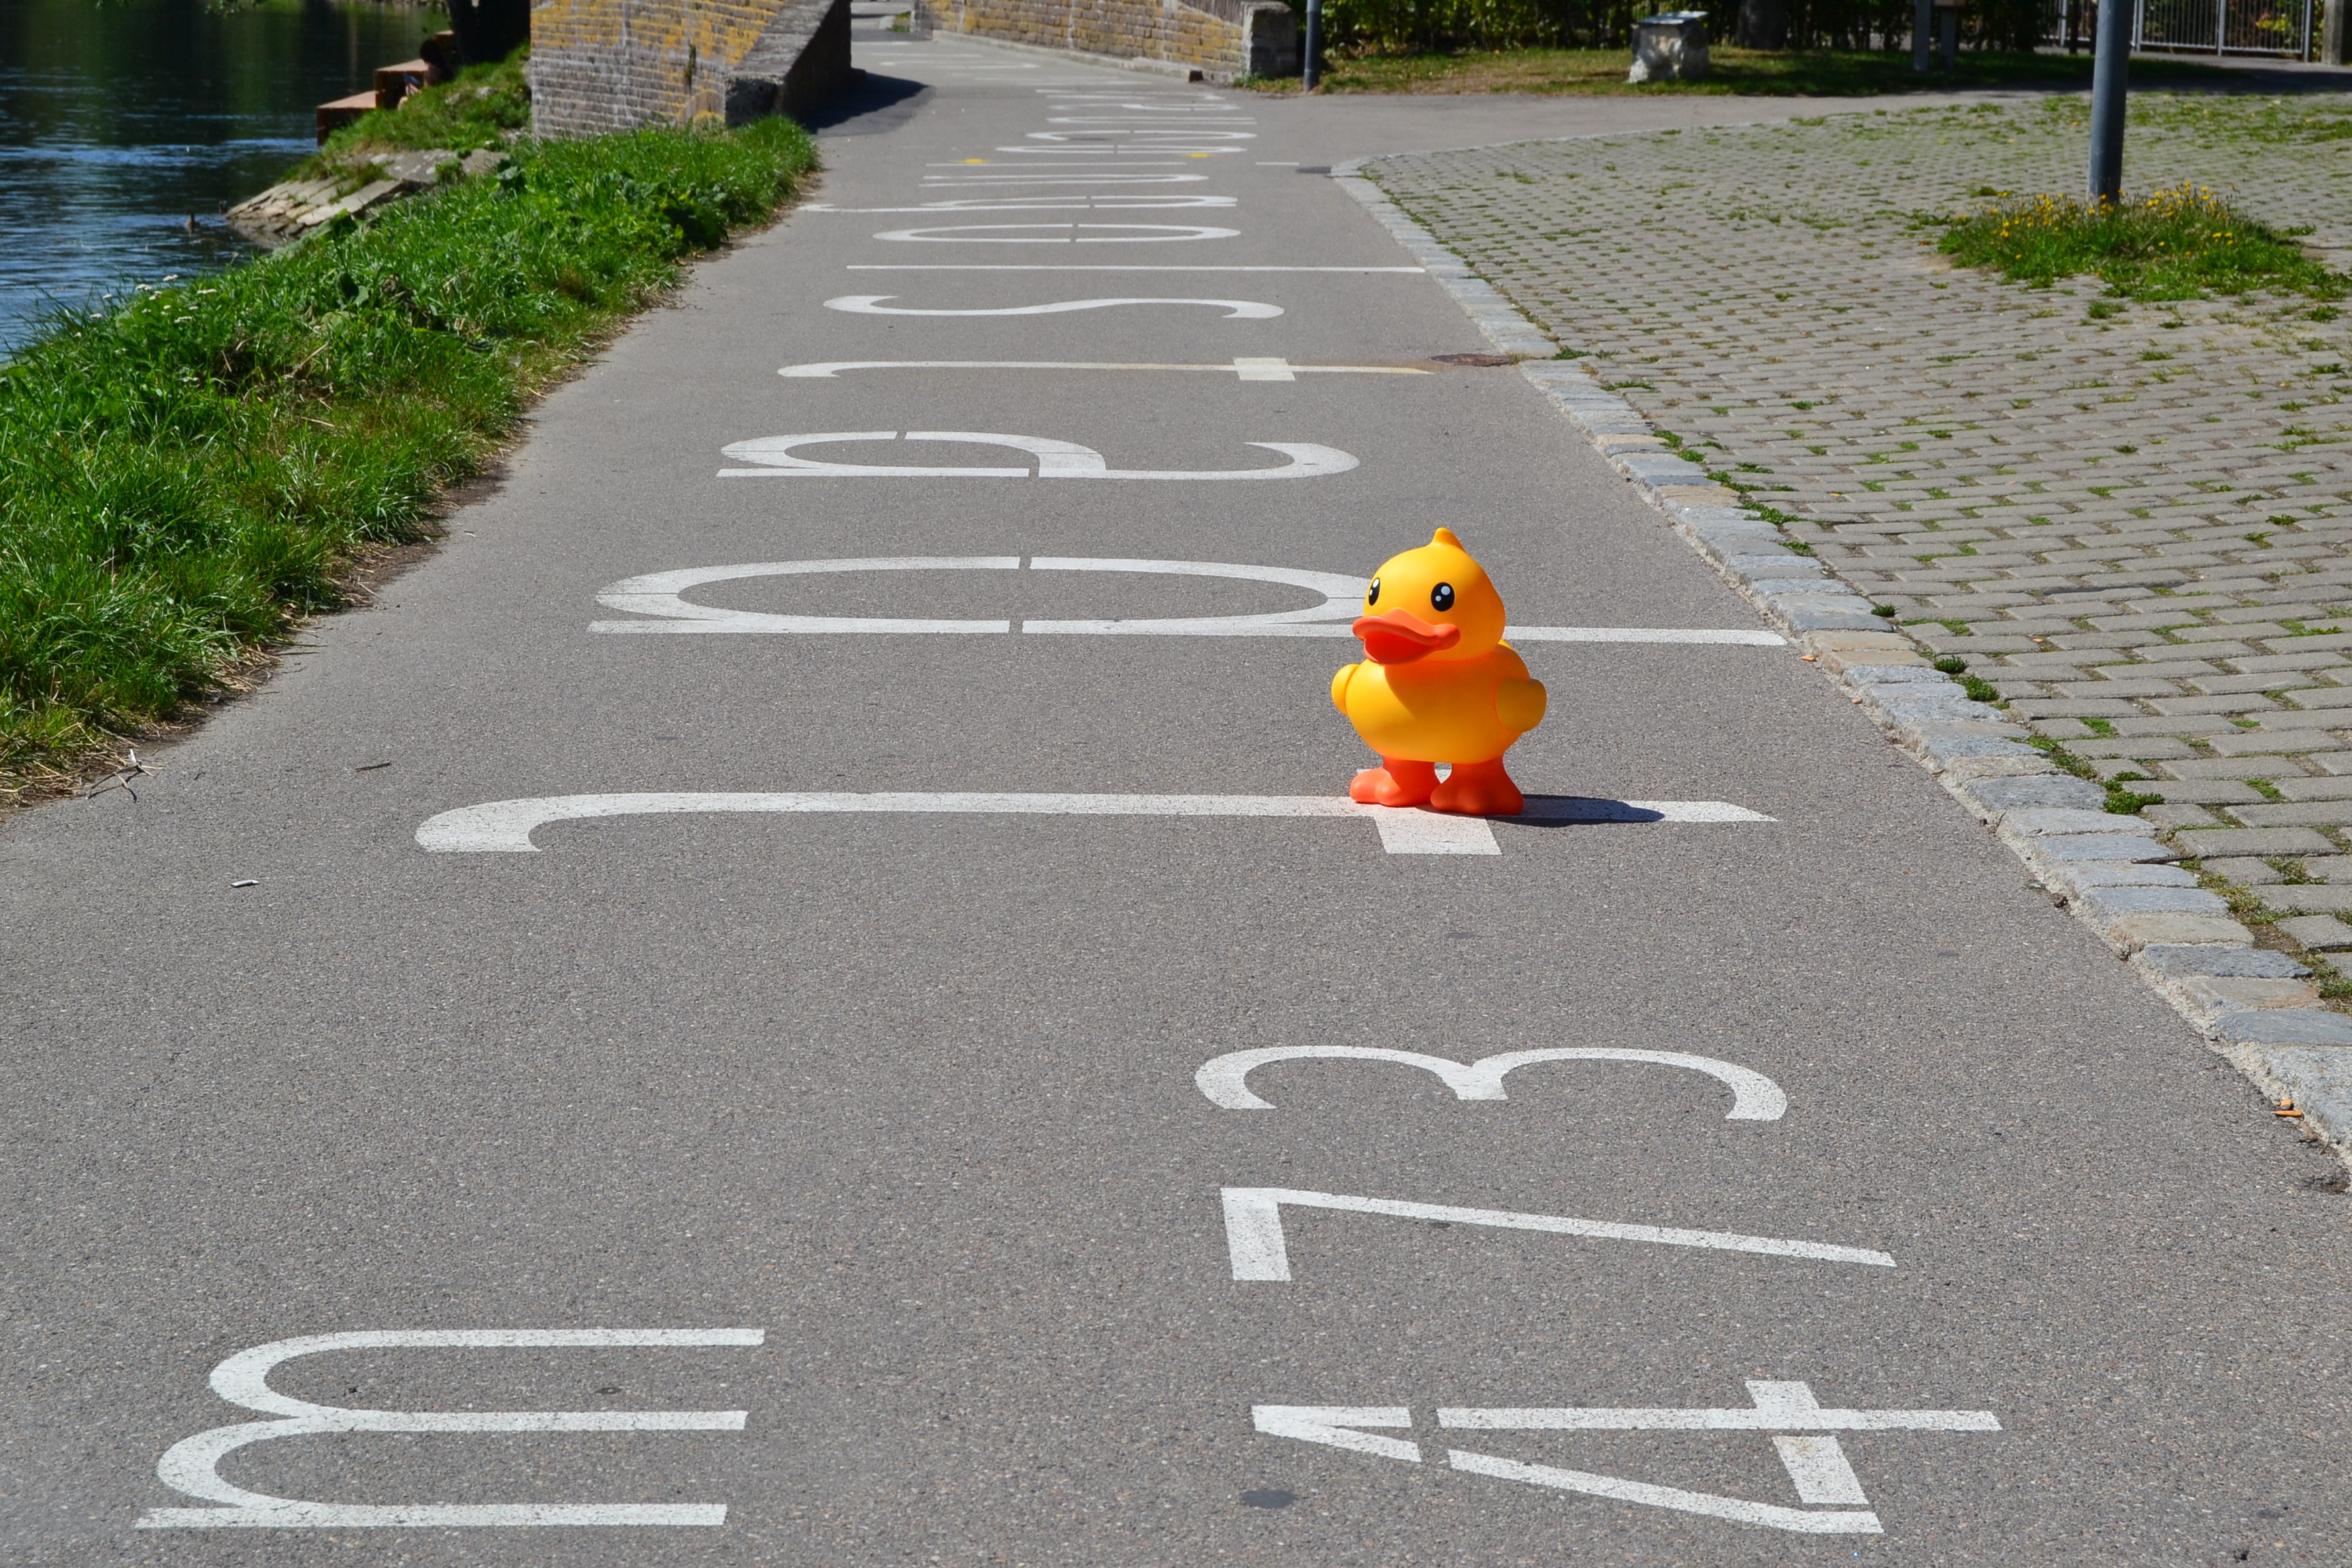
pedestrian, road, street, sidewalk, highway, city, asphalt, pavement, intersection, lane, bank, danube, duck, infrastructure, toys, zebra crossing, ulm, traffic sign, pedestrian crossing, road surface, yellow duck, duck away, lucky duck, duck toy, nonbuilding structure